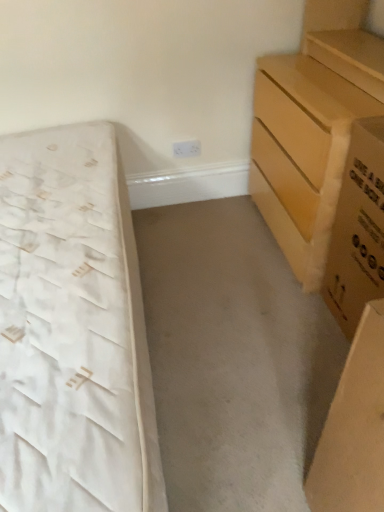
Question: From a real-world perspective, locate the cardboard box positioned vertically above the white fabric bed at left. Your answer should be formatted as a tuple, i.e. [(x, y)], where the tuple contains the x and y coordinates of a point satisfying the conditions above.
Answer: [(0.932, 0.447)]